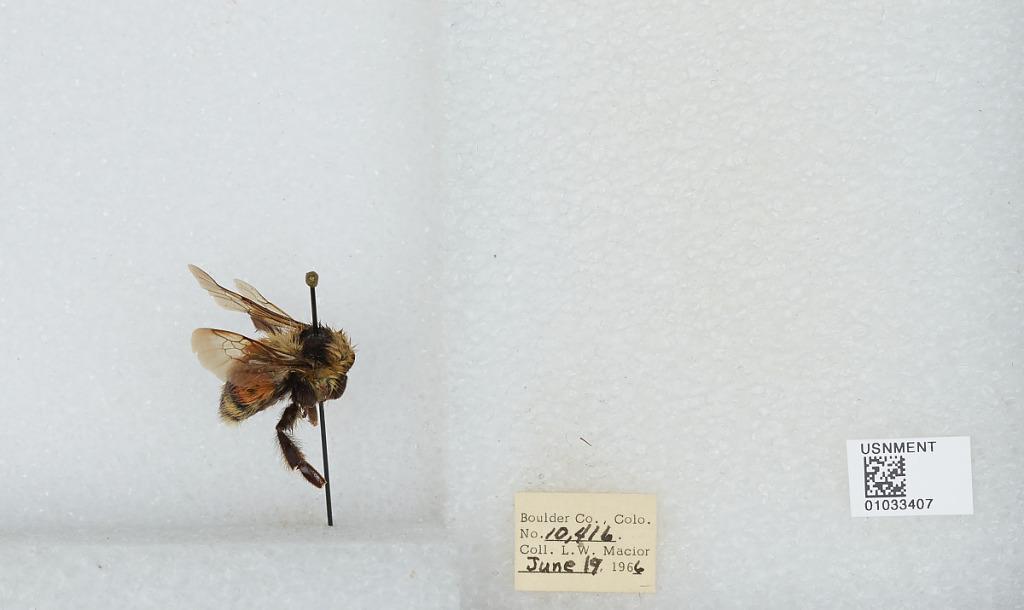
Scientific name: Bombus (Pyrobombus) sylvicola Kirby
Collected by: L. Macior
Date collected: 1966-6-19
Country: United States
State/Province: Colorado
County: Boulder
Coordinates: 40.0722, -105.584